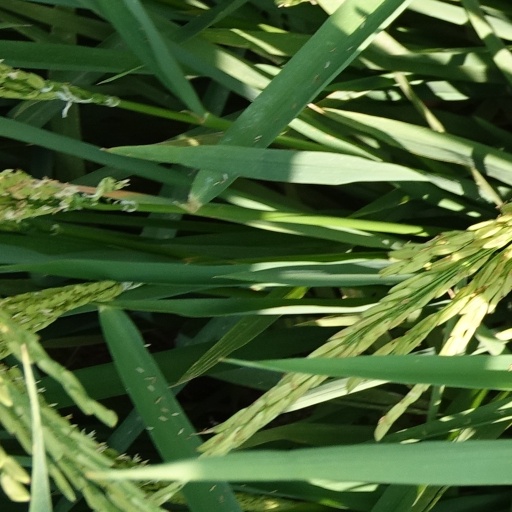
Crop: rice